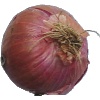
Label: Onion Red 1